Jerzy Toeplitz

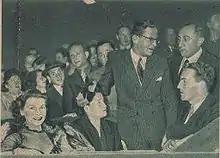
Barbara Drapińska and Jerzy Toeplitz during opening night for "The Last Stage" in Paris, 1948

During the 1930s, Toeplitz wrote film reviews, and also directed several leftist films, including "The Loves of a Dictator" (1935) and "The Beloved Vagabond" (1936).